Paseo de Tacón

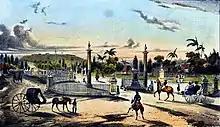
View of the entrance to the Tacon promenade (Havana)

The Paseo de Tacón, or Paseo Militar, was created by the Captain General Miguel Tacón y Rosique (1834–1838) who promoted the reform of the “road” that, starting from the calles of San Luis de Gonzaga (Reina) and Belascoáin, connected to the Castillo del Príncipe. Calle Belascoáin was the edge between the city and the countryside.